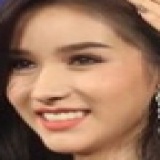
hoa hậu Rinrada Thurapan